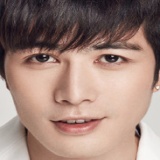
diễn viên Trần Học Đông